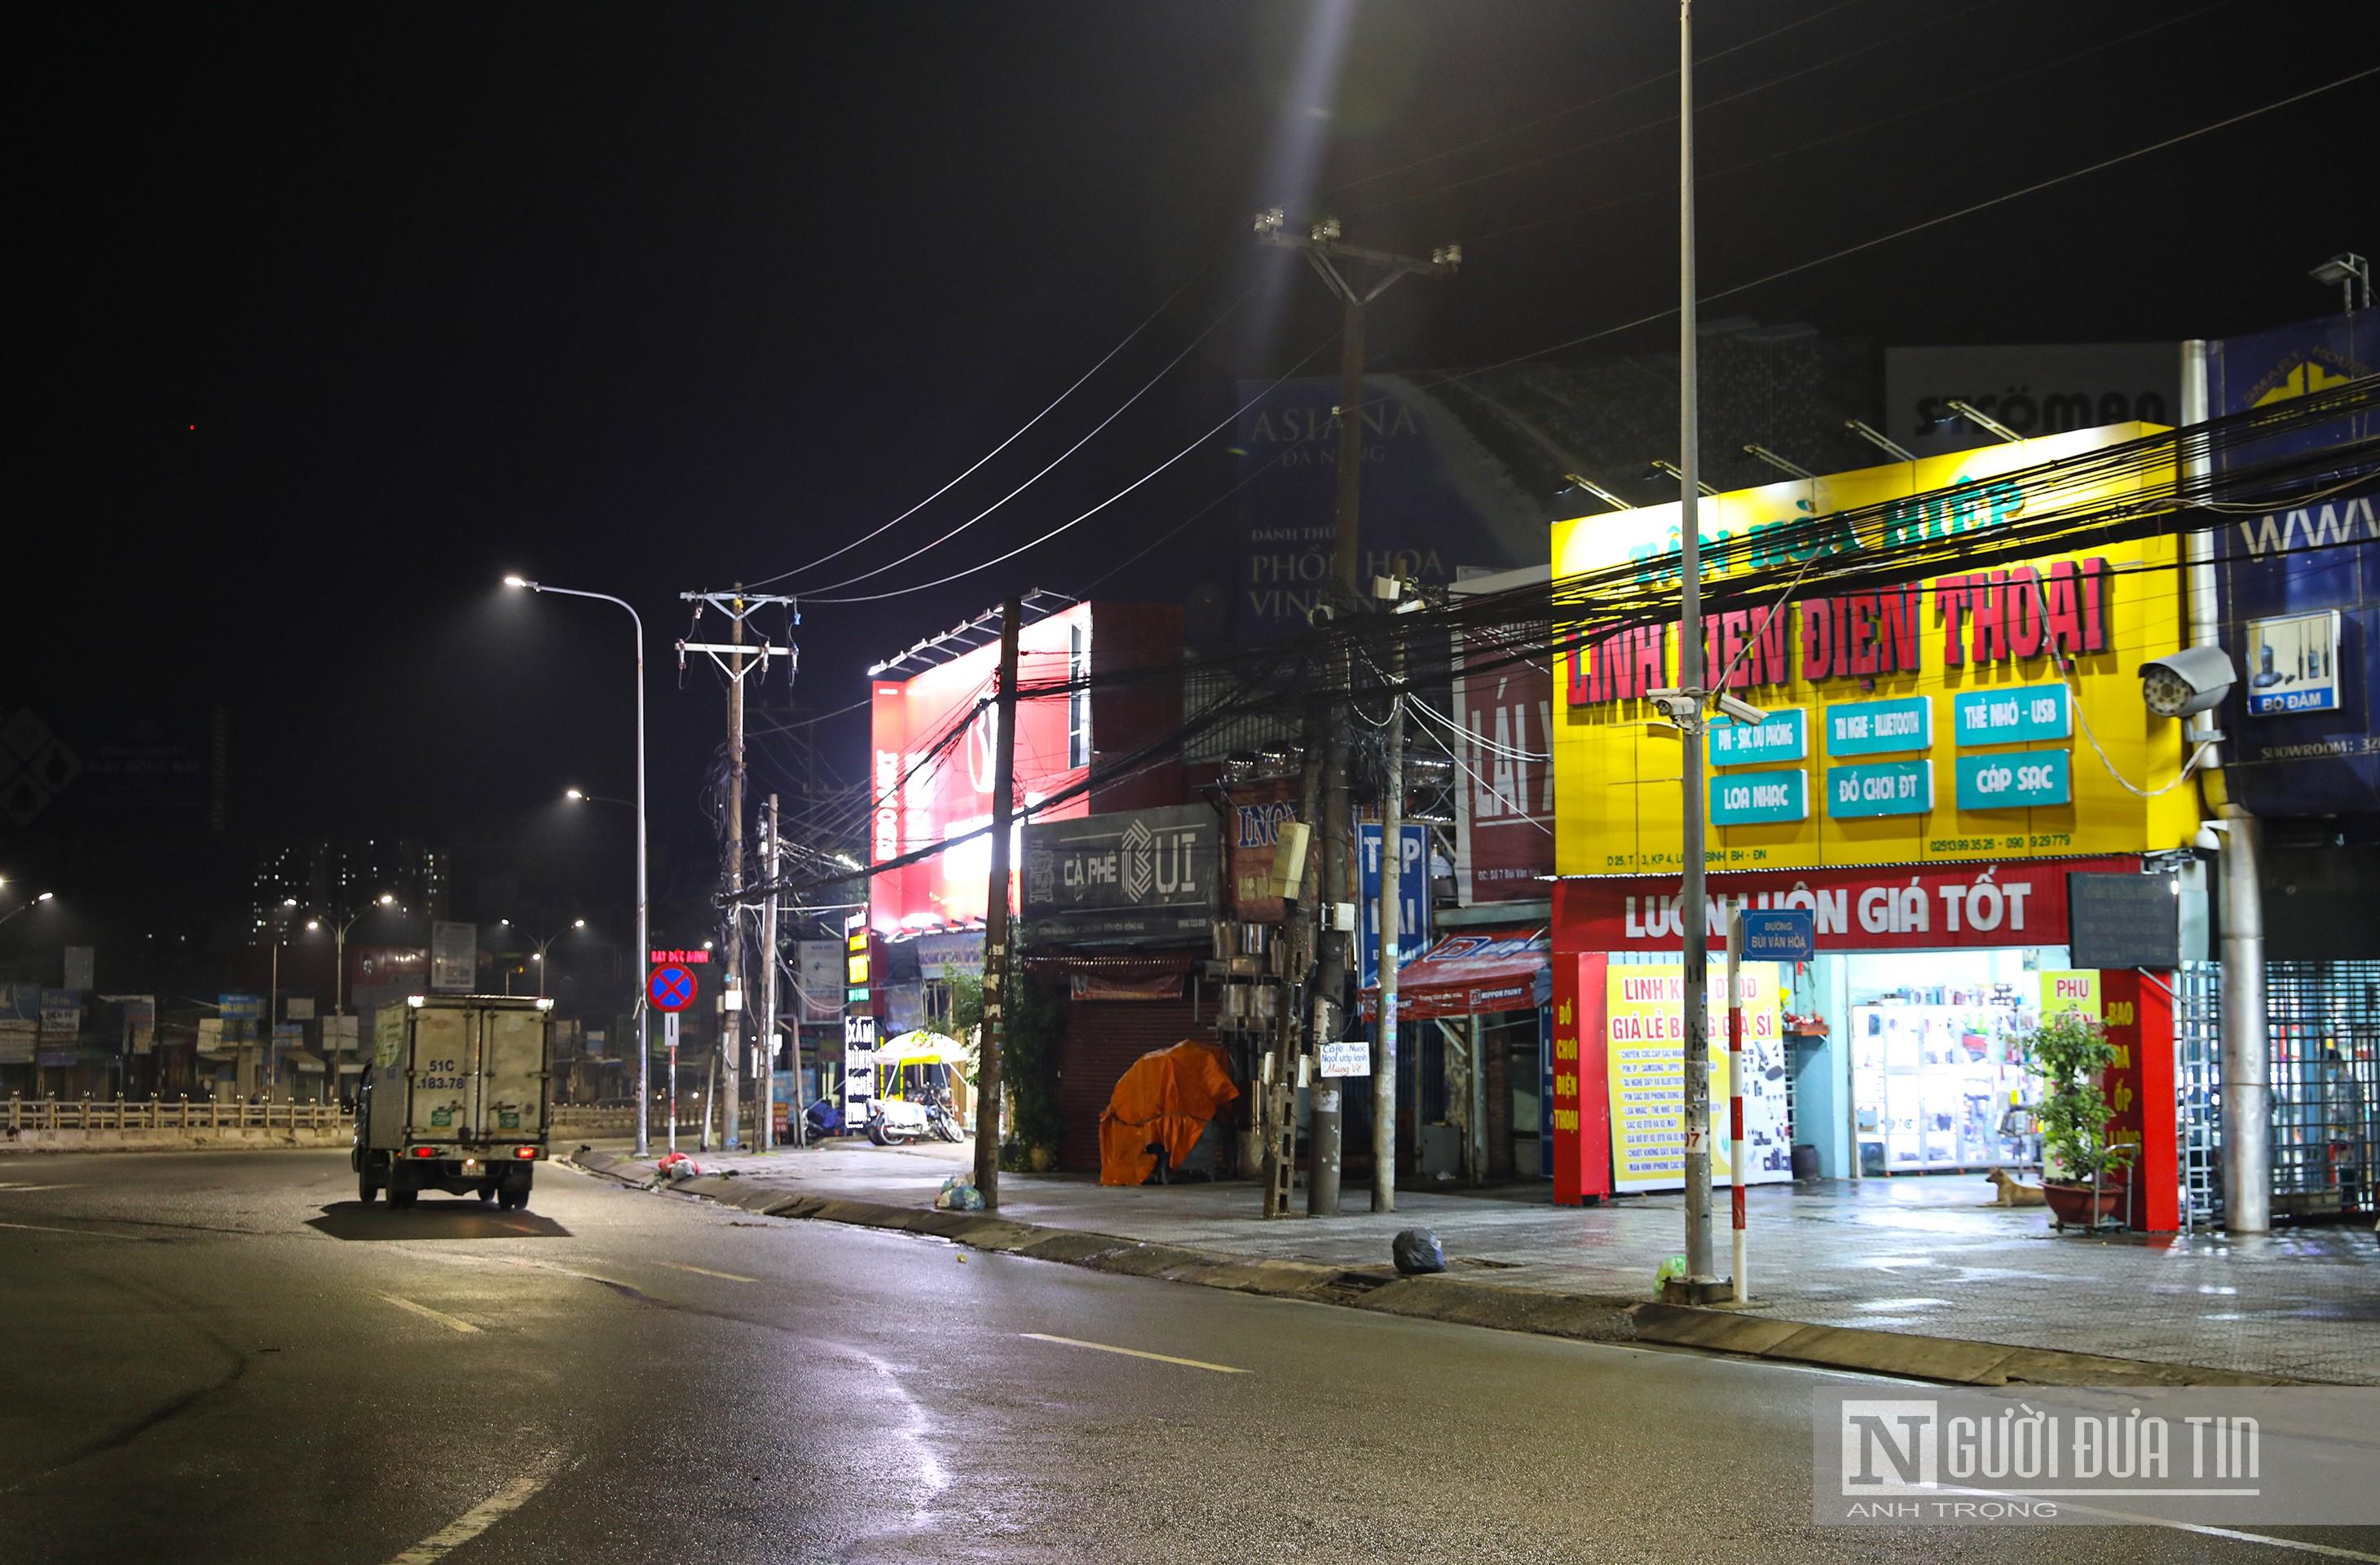
ở trên con đường vào buổi tối có một chiếc xe đang di chuyển